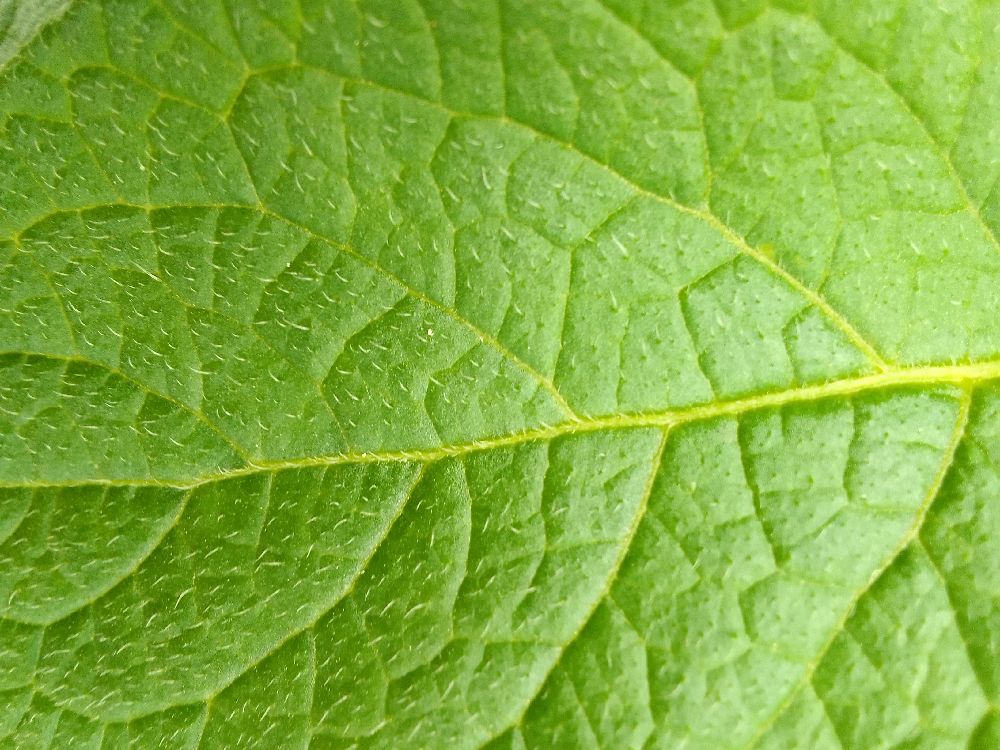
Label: Healthy